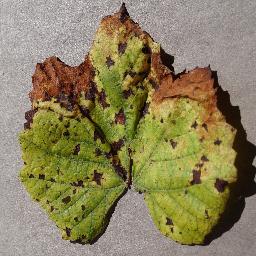
Label: Grape___Leaf_blight_(Isariopsis_Leaf_Spot)